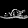
Label: Sandal